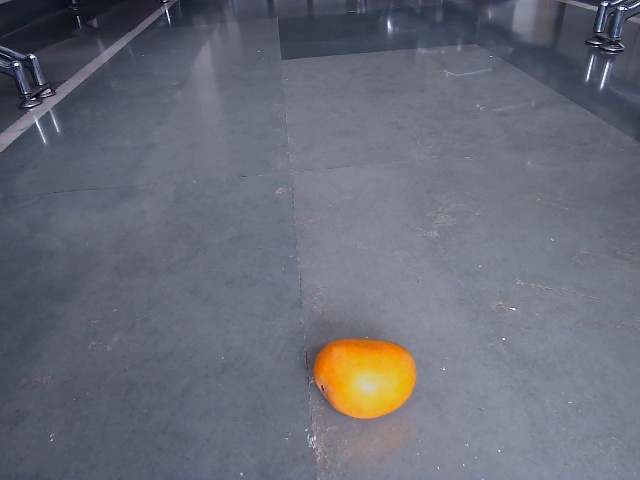
Label: Ripe_Mango